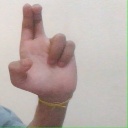
अक्षर: आ